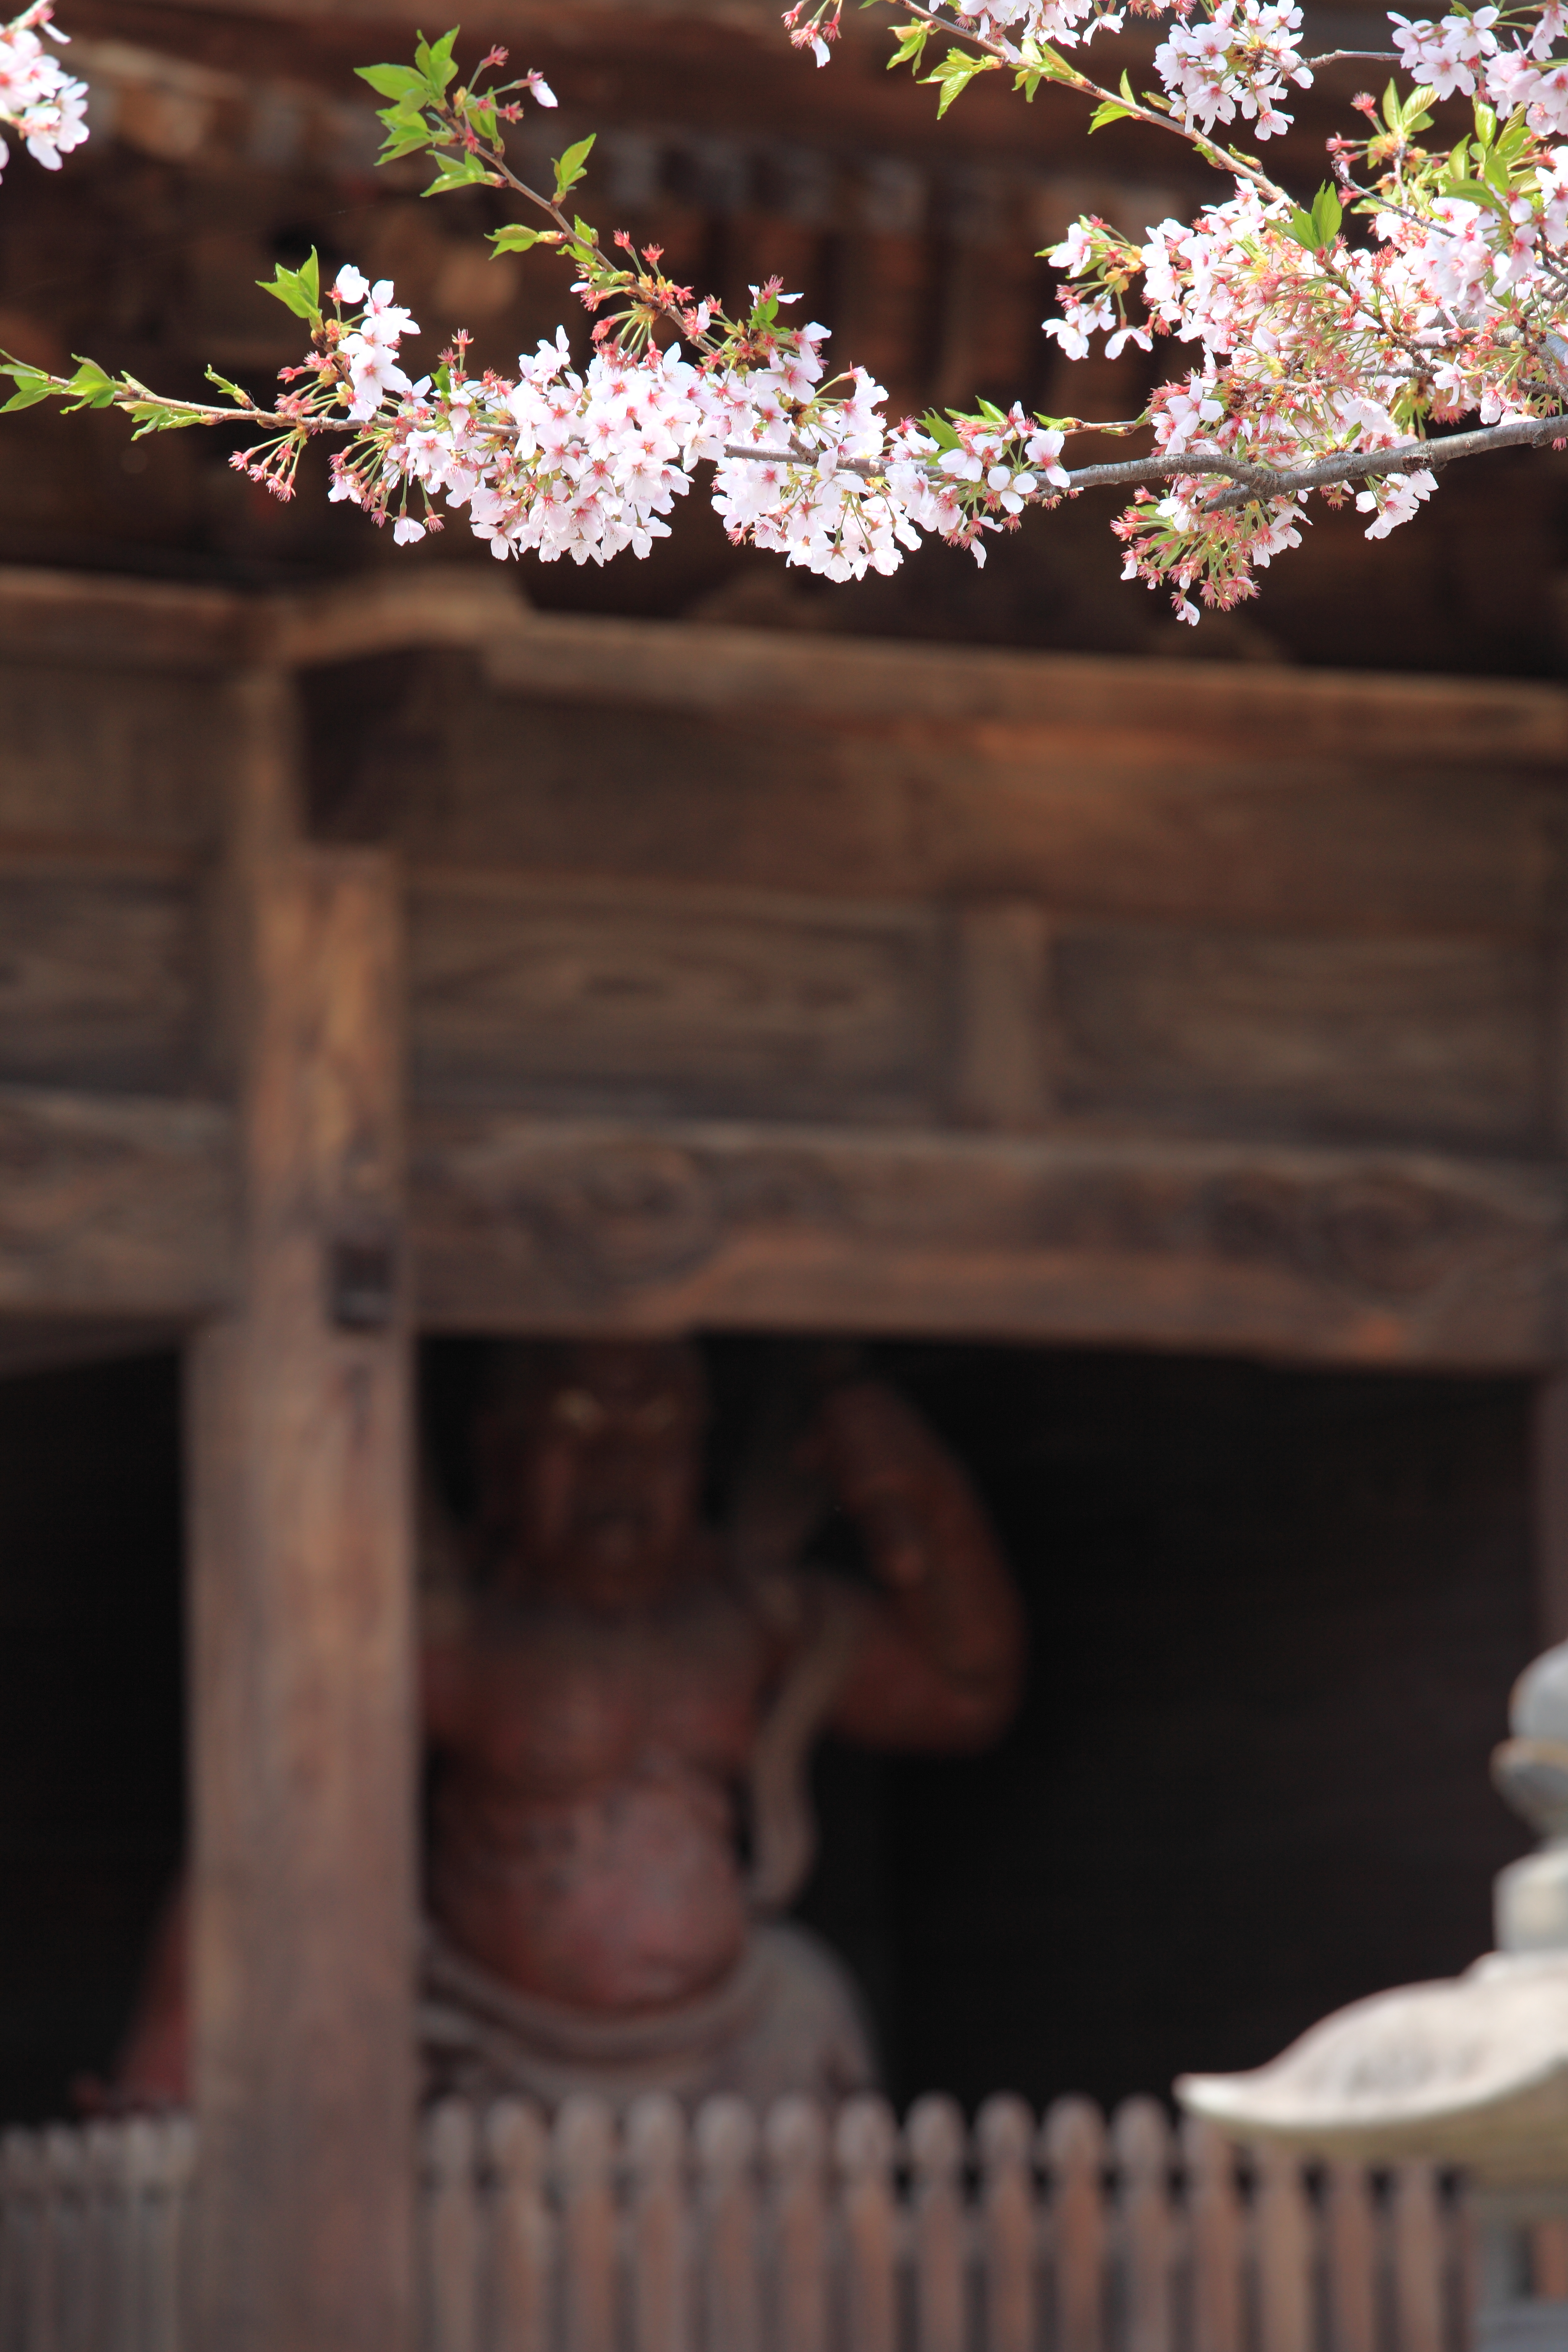
blossom, flower, spring, high, cool image, temple, 5d, sakura, hires, markii, cherry, hi, res, resolution, saitama, kumagaya, menumashoudenzan